Andamanese

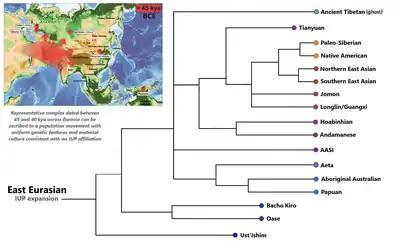
Phylogenetic position of the Andamanese lineage among other East Eurasians.

Until contact, the Andamanese were strict hunter-gatherers. They did not practice cultivation, and lived off hunting indigenous pigs, fishing, and gathering. Their only weapons were the bow, adzes, and wooden harpoons. The Andamanese knew of no method for making fire in the nineteenth century. They instead carefully preserved embers in hollowed-out trees from fires caused by lightning strikes.